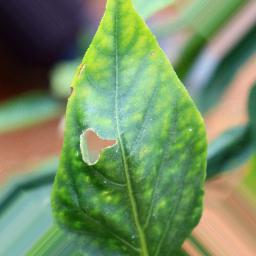
Label: nutritional